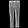
Label: Trouser